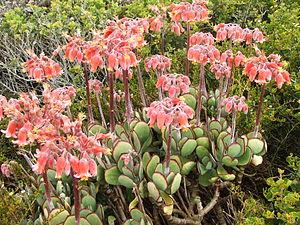
Cotyledon orbiculata est une plante succulente de la famille des Crassulaceae, originaire d'Afrique du Sud.